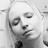
Emotion: neutral